Matosinhos

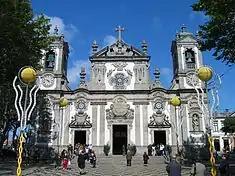
The public square and the Church of Matosinhos

During the 16th century, the church of Matosinhos was built and the image of "Bom Jesus" ("Good Jesus") was transferred there from the Monastery of Bouças. As people from Matosinhos emigrate to Brazil during the Age of Discoveries, the cult to the image grows abroad, culminating with the founding of the "Confraria do São Salvador de Bouças" during the 17th century. Supported by the growing worship and the gold mined in Brazil, the church was remodeled in the 18th century by Italian architect Nicolau Nasoni. The architect had worked in other projects in the municipality, such as the estates of Chantre (Leça do Balio) and Bispo (Santa Cruz do Bispo), as well as the Chapel of São Francisco (in the Quinta do Conceição).